Howard DGA-8

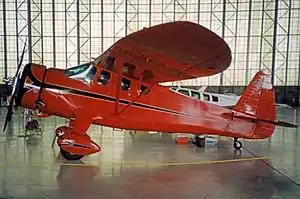
Airworthy Howard DGA-11 exhibited in 1990

The Howard DGA-8, DGA-9, DGA-11, and DGA-12 were a family of four-place, single-engine, high-wing light monoplanes built by the Howard Aircraft Corporation, Chicago, Illinois from 1936.